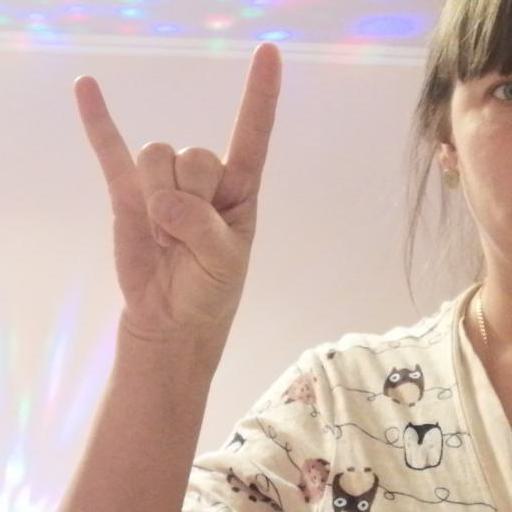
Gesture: rock